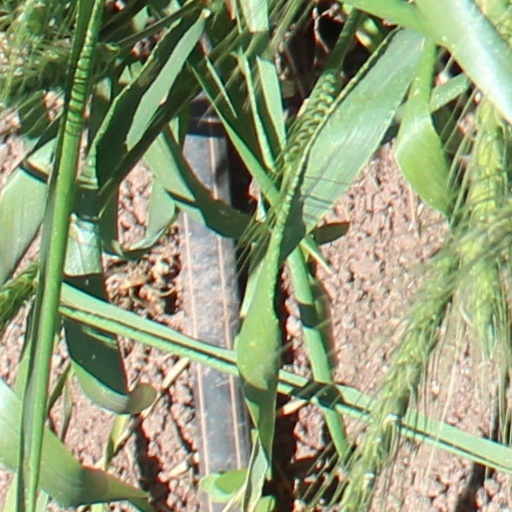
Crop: wheat